List of British naval forces military equipment of World War II

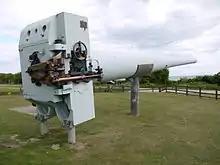
The BL 14-inch Mark VII (preserved example at Fort Nelson, Hampshire) were only used on the five "King George V"-class battleships

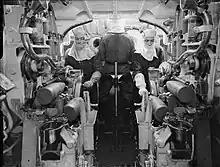
Inside a QF 5.25-inch gun turret on the battleship HMS King George V.

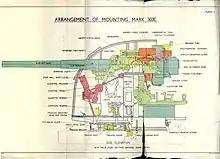
Diagram of QF 4 inch mk XVI gun on mk XIX mounting.

US naval artillery obtained by Lend-Lease and destroyers for bases agreement